Shiryōkaku

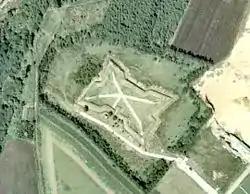
Aerial photograph of Shiryōkaku, courtesy of National Land Image Information (Color Aerial Photographs), Ministry of Land, Infrastructure, Transport and Tourism

The designated historic site area is 21,500 m², while the fort itself covers approximately 2,300 m², stretching approximately a hundred metres east to west and seventy metres north to south; the earthworks rise to a height of 3 m with a width of 5.4 m; they are surrounded by a dry moat 0.9 m deep and 2.7 m wide; the entrance is to the southwest.